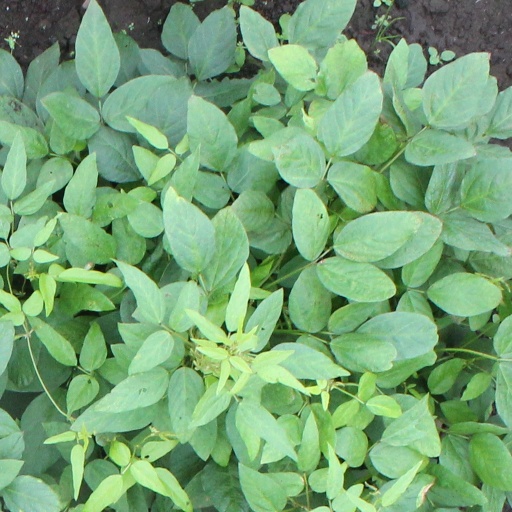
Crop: soybean